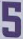
Number: 5